Something, Something, Something, Dark Side

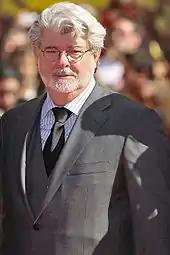
"Star Wars" creator George Lucas.

In the same fashion as the original "Star Wars" films, the story opens with a large, yellow crawl of text, with the text in this variation calling out 20th Century Fox for their lack of foresight in terms of merchandising rights, thus allowing George Lucas and Lucasfilm to keep all the rights to every film in the "Star Wars" franchise. The text then addresses the stockholders of 20th Century Fox, and cites "Family Guy"s two cancellations as another example of the company's short-sighted decisions, and spending budget money in a useless manner. As the Imperial Fleet approaches, a Star Destroyer deploys Elroy Jetson, a character from the Hanna-Barbera animated sitcom "The Jetsons", along with a series of probe droids. Elroy Jetson proceeds to the Little Dipper School, in imitation of the original intro to "The Jetsons". One of the probe droids, portrayed by Joe Swanson, then lands in the snow near Luke Skywalker. Luke mistakes the droid for a meteorite and approaches the device, before being attacked by a snow beast, which looks like Cookie Monster from PBS' "Sesame Street". The character had previously appeared in the fourth season episode "Model Misbehavior" as a "cookie addict".